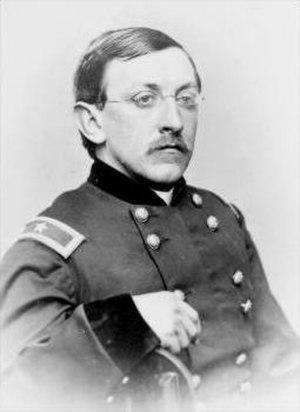
George Henry Chapman est un marin américain, rédacteur en chef d'un journal, avocat, et soldat. Il sert dans la Marine des États-Unis au cours de la guerre américano-mexicaine et comme général de l'armée de l'Union au cours de la guerre de Sécession. Plus tard dans la vie, il est juge et législateur d'État.
L'Indiana, un État du Midwest, joue un rôle important en soutenant l'Union pendant la guerre de Sécession. Malgré l'activité anti-guerre dans l'État, et les liens ancestraux du Indiana méridional avec le Sud, l'Indiana est un soutien solide de l'Union. L'Indiana contribue avec approximativement 210 000 soldats, marins et marines. Les soldats de l'Indiana servent lors de 308 engagements militaires pendant la guerre ; la majorité d'entre eux sur le théâtre occidental, entre le fleuve Mississippi et les Appalaches. Les morts consécutives à la guerre dans l'Indiana atteignent le chiffre de 25 028. Le gouvernement de l'État fournit des fonds pour acheter de l'équipement, de la nourriture, et du ravitaillement pour les troupes sur le terrain. L'Indiana, un État agraire riche étant au cinquième rang des États les plus peuplés de l'Union, est critique pour le succès du Nord en raison de sa situation géographique, sa population nombreuse, et sa production agricole.